Femke Bol

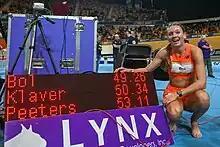
Photo of Femke Bol crouching next to an electronic score board that indicates a time of 49.26 seconds

On 4 February, Bol improved by nearly 0.7 s the indoor world best performance in the less frequently run distance of 500 metres with 1:05.63 min, also faster than the outdoor record (1:05.9 min), at the New Balance Indoor Grand Prix in Boston, USA. Competing again in Metz, France, she set new Dutch indoor records in both the 200 m and 400 m. Bol clocked a lifetime best in the former (22.87 s), and was the fourth woman in history to go under 50 seconds with 49.96 s in the latter. She next triumphed with a meet record in Liévin (50.20 s).